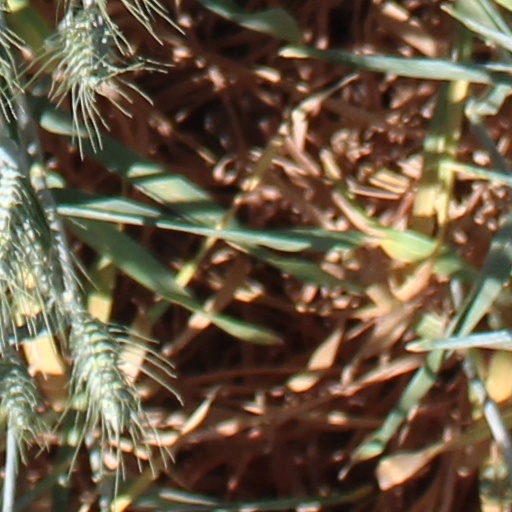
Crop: wheat